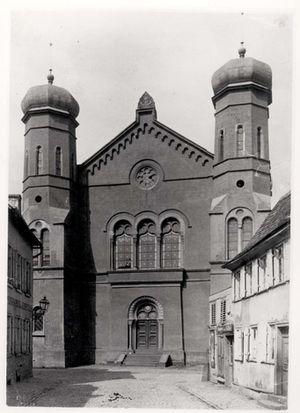
La synagogue de Bad Homburg, inaugurée en 1866, a été détruite en 1938 lors de la Nuit de Cristal comme la plupart des autres lieux de culte juifs en Allemagne.